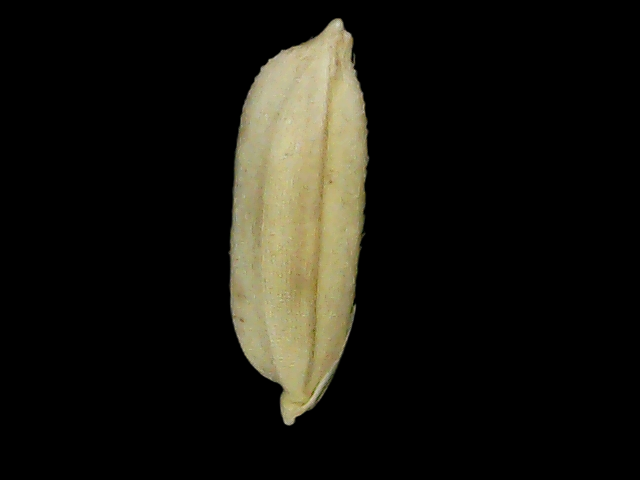
Rice variety: Br23